Beer can racing

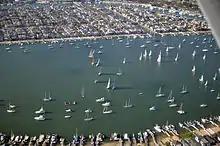
Newport Beach beer can race, 2013

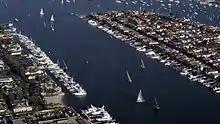
Beer can race at Newport Beach, 2013

Beer can races are casual boat races held in the summer at nautical and yacht clubs.